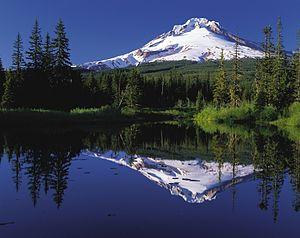
Reflet du Mont Hood dans le lac Mirror, Oregon, Etats-Unis.
Le mont Hood est un stratovolcan situé dans le nord de l’État américain de l'Oregon. La montagne est localisée à environ 100 km à l’est de Portland. Ses pics couverts de neige marquent la frontière entre les comtés de Clackamas et de Hood River. C’est le plus haut sommet de l’Oregon et le 4ᵉ de la chaîne des Cascades. On peut voir facilement la montagne depuis Portland et Vancouver, ville de l'État de Washington. La montagne se trouve dans la forêt nationale du même nom.
Le lac Mirror, en anglais Mirror Lake, est un lac de l'Oregon, aux États-Unis. Il se trouve au sud-ouest du mont Hood.
Les Affameurs est un film américain réalisé par Anthony Mann sorti en 1952. C'est le premier film tourné en Technicolor par Mann et le deuxième des cinq films du cycle de westerns d'Anthony Mann avec James Stewart après Winchester '73. Tourné lors de l'été 1951, le film est présenté en première mondiale à Portland, dans l'Oregon, lieu de tournage d'une partie du film, en janvier 1952.
Les États-Unis, en forme longue les États-Unis d'Amérique, ou EUA, sont un pays transcontinental dont la majorité du territoire se situe en Amérique du Nord. Les États-Unis ont la structure politique d'une République constitutionnelle et fédérale à Régime présidentiel, ils sont composée de cinquante États, dont quarante-huit sont adjacents et forment le Mainland. Celui-ci est encadré par l'océan Atlantique à l'est, le golfe du Mexique au sud-est et l'océan Pacifique à l'ouest, et se trouve bordé au nord par le Canada et au sud-ouest par le Mexique. Les deux États non limitrophes sont l'Alaska, situé au nord-ouest du Canada, et Hawaï, un archipel situé au milieu de l'océan Pacifique-nord. De plus, le pays comprend quatorze territoires insulaires disséminés dans la mer des Caraïbes et le Pacifique. La géographie et le climat du pays sont extrêmement diversifiés, abritant une grande variété de faune et de flore, faisant des États-Unis l'un des 17 pays mégadivers de la planète.
La chaîne des Cascades est une chaîne de montagnes s'étendant face à la côte ouest de l'Amérique du Nord, entre les États de Californie, de l'Oregon et de Washington aux États-Unis et la province de Colombie-Britannique au Canada. Elle comprend une partie de l'arc volcanique des Cascades dont les volcans mont Rainier, qui constitue le point culminant de la chaîne du haut de ses 4 392 mètres d'altitude dominant la métropole de Seattle, et mont Saint Helens qui a subi une éruption en 1980. Cet arc volcanique, toujours actif, commence sa formation il y a 36 millions d'années à la suite de la subduction de la plaque Juan de Fuca sous la plaque nord-américaine. Les risques liés au volcanisme demeurent importants.